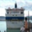
Label: ship